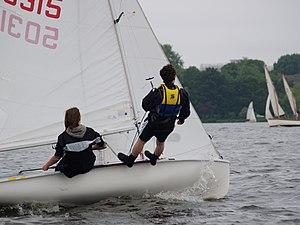
En nautisme, le trapèze est un câble qui descend du mât d'un dériveur léger ou d'un catamaran de sport et muni en bas d'une poignée, d'un anneau et d'un sandow de retenue.